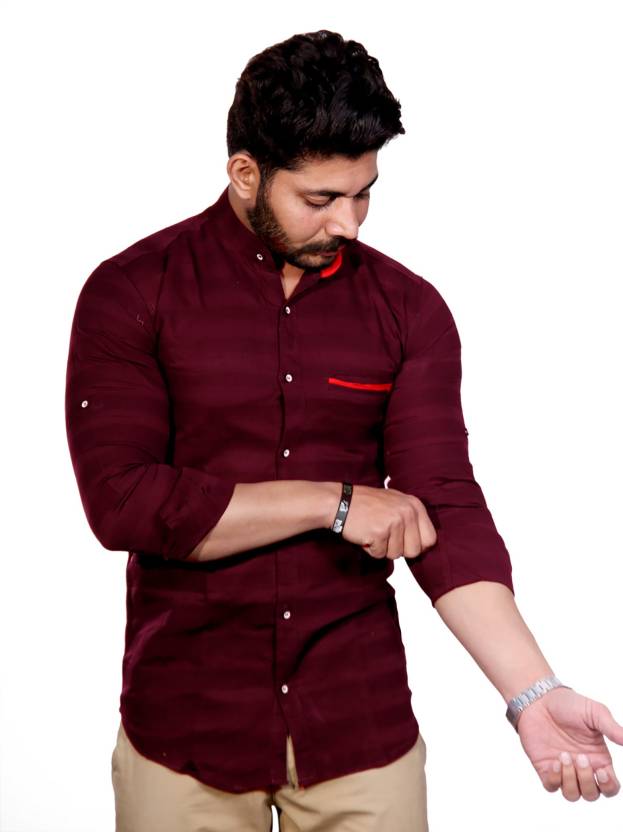
Product: Men Slim Fit Striped Mandarin Collar Casual Shirt
Price: ₹379
Colors: Maroon
Pattern: Striped
Description: ThisFUBAR Party wear shirt is made of cotton  fabric .This shirt will give you immense comfort &  it is safe for the skin. You can pair this stylish mandarian collar full sleeve shirt with any colour trouser or jeans and easily carry it off at office , day outing or even as partywear. This shirt will give you a new confidence in your dressing style.Also The design on pocket  gives it an amazing look .